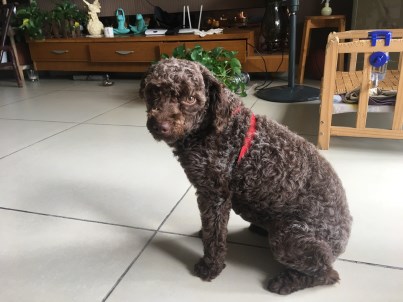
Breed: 7449-n000128-teddy